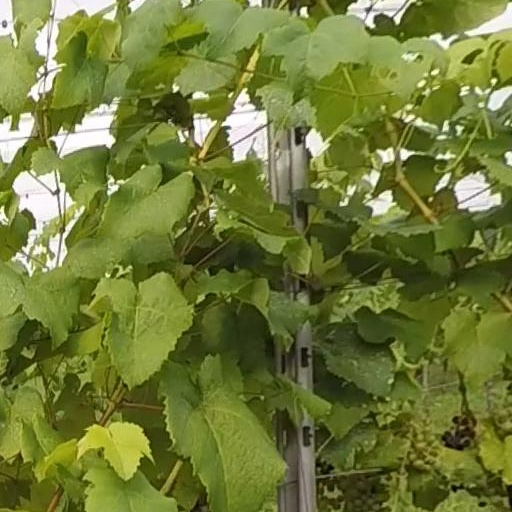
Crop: grape